Aljamea-tus-Saifiyah

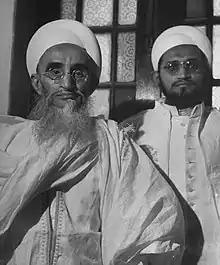
Taher Saifuddin (left) and his son, "Ameer al-Jamea", Yusuf Najmuddin.

Following the death of its first rector post-renovations, Yusuf Najmuddin in 1987 (1407 ھ), Mohammed Burhanuddin appointed four rectors in his place: His two brothers Qasim Hakimuddin, Abbas Fakhurdddin, and his two sons Qaidjoher Ezzuddin and Mufaddal Saifuddin. Mohammed Burhanuddin instructed the newly appointed rectors that in the event that there was a difference of opinion amongst them, then Mufaddal Saifuddin's opinion should take precedence.